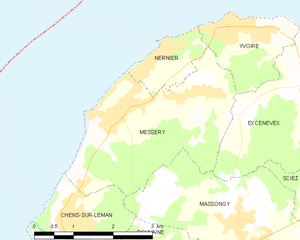
Carte des communes françaises Messery